Auguste Rodin

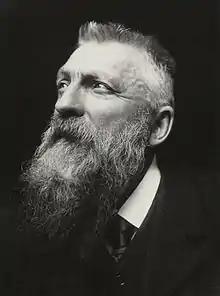
1902 photograph

François Auguste René Rodin (12 November 184017 November 1917) was a French sculptor generally considered the founder of modern sculpture. He was schooled traditionally and took a craftsman-like approach to his work. Rodin possessed a unique ability to model a complex, turbulent, and deeply pocketed surface in clay. He is known for such sculptures as "The Thinker", "Monument to Balzac", "The Kiss", "The Burghers of Calais", and "The Gates of Hell".